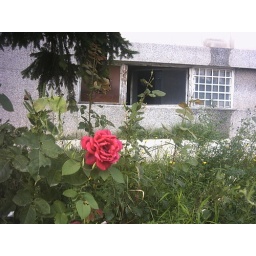
Right in front of an office building. This flower was so gaudy, you could see it from kilometers.